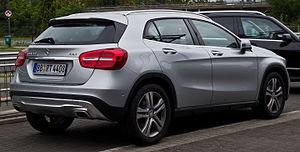
La Mercedes-Benz Classe GLA Type 156 est un crossover urbain produit et commercialisée par le constructeur automobile allemand Mercedes-Benz de 2014 à 2020. La Type 156 est la première génération de la Classe GLA.